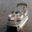
Label: ship